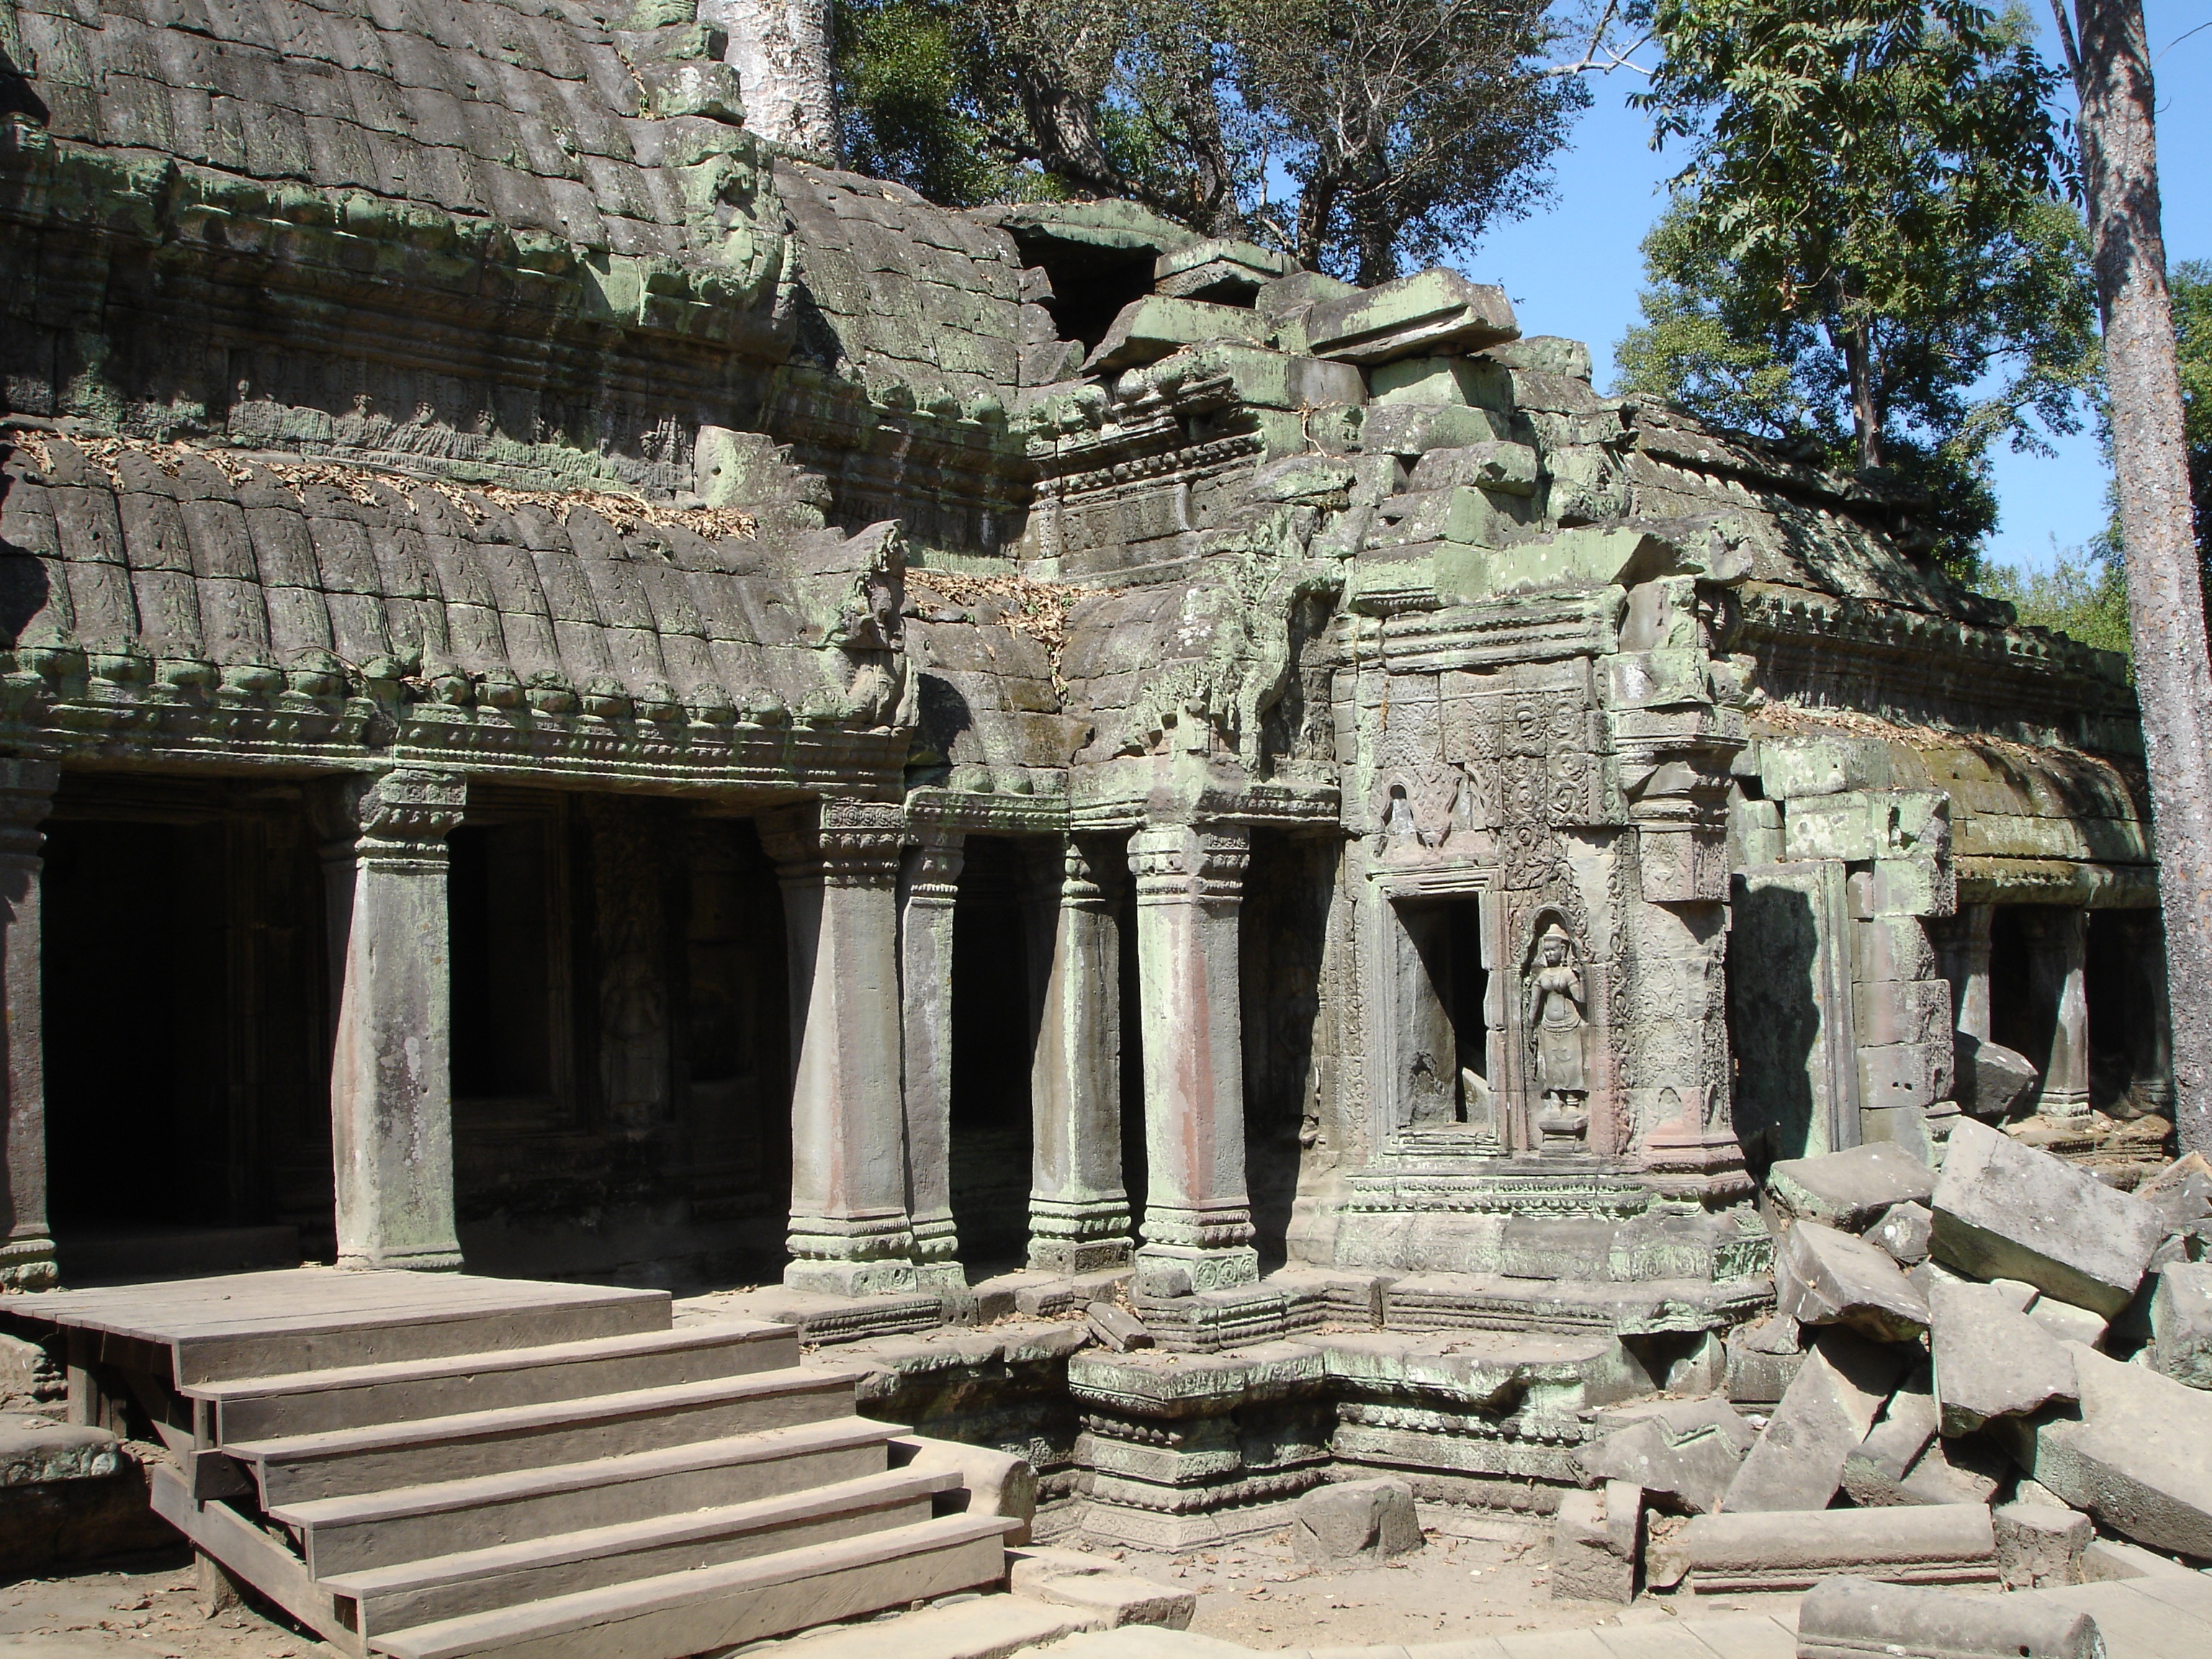
building, old, jungle, serene, religion, ruin, place of worship, world heritage, temple, ruins, cambodia, shrine, angkor wat, expired, angkor, archaeological site, hindu temple, historic site, ancient history, ancient roman architecture